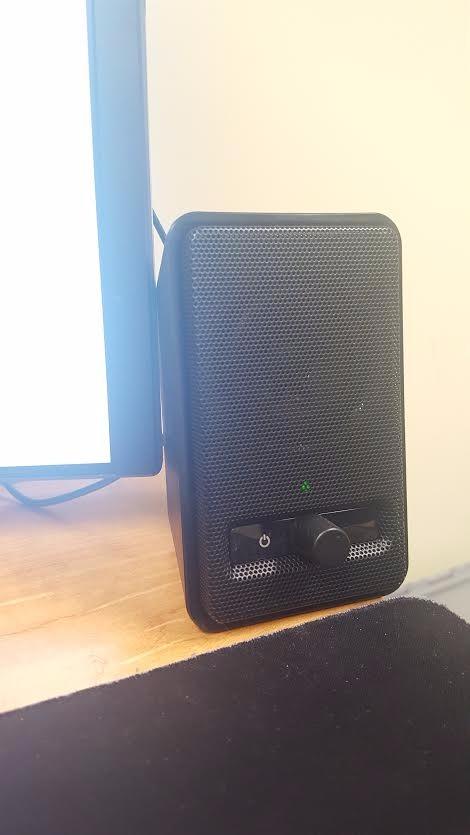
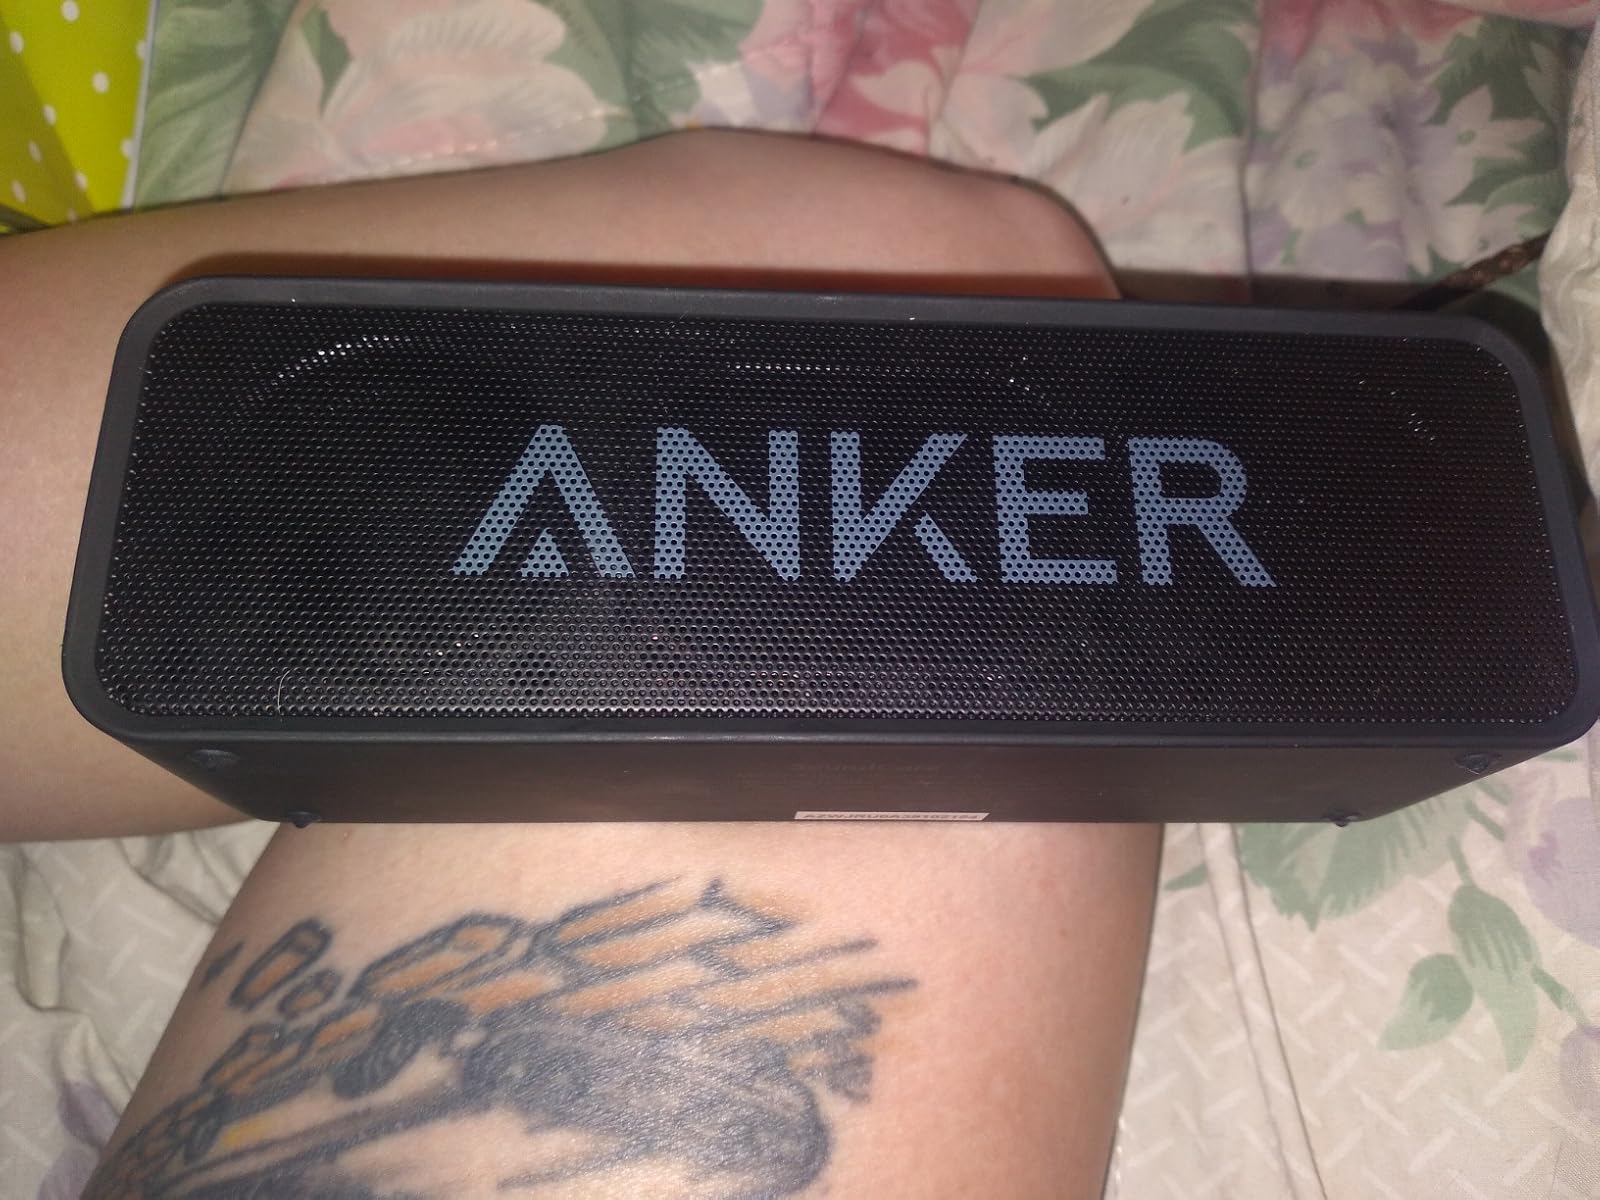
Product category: speaker
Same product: no